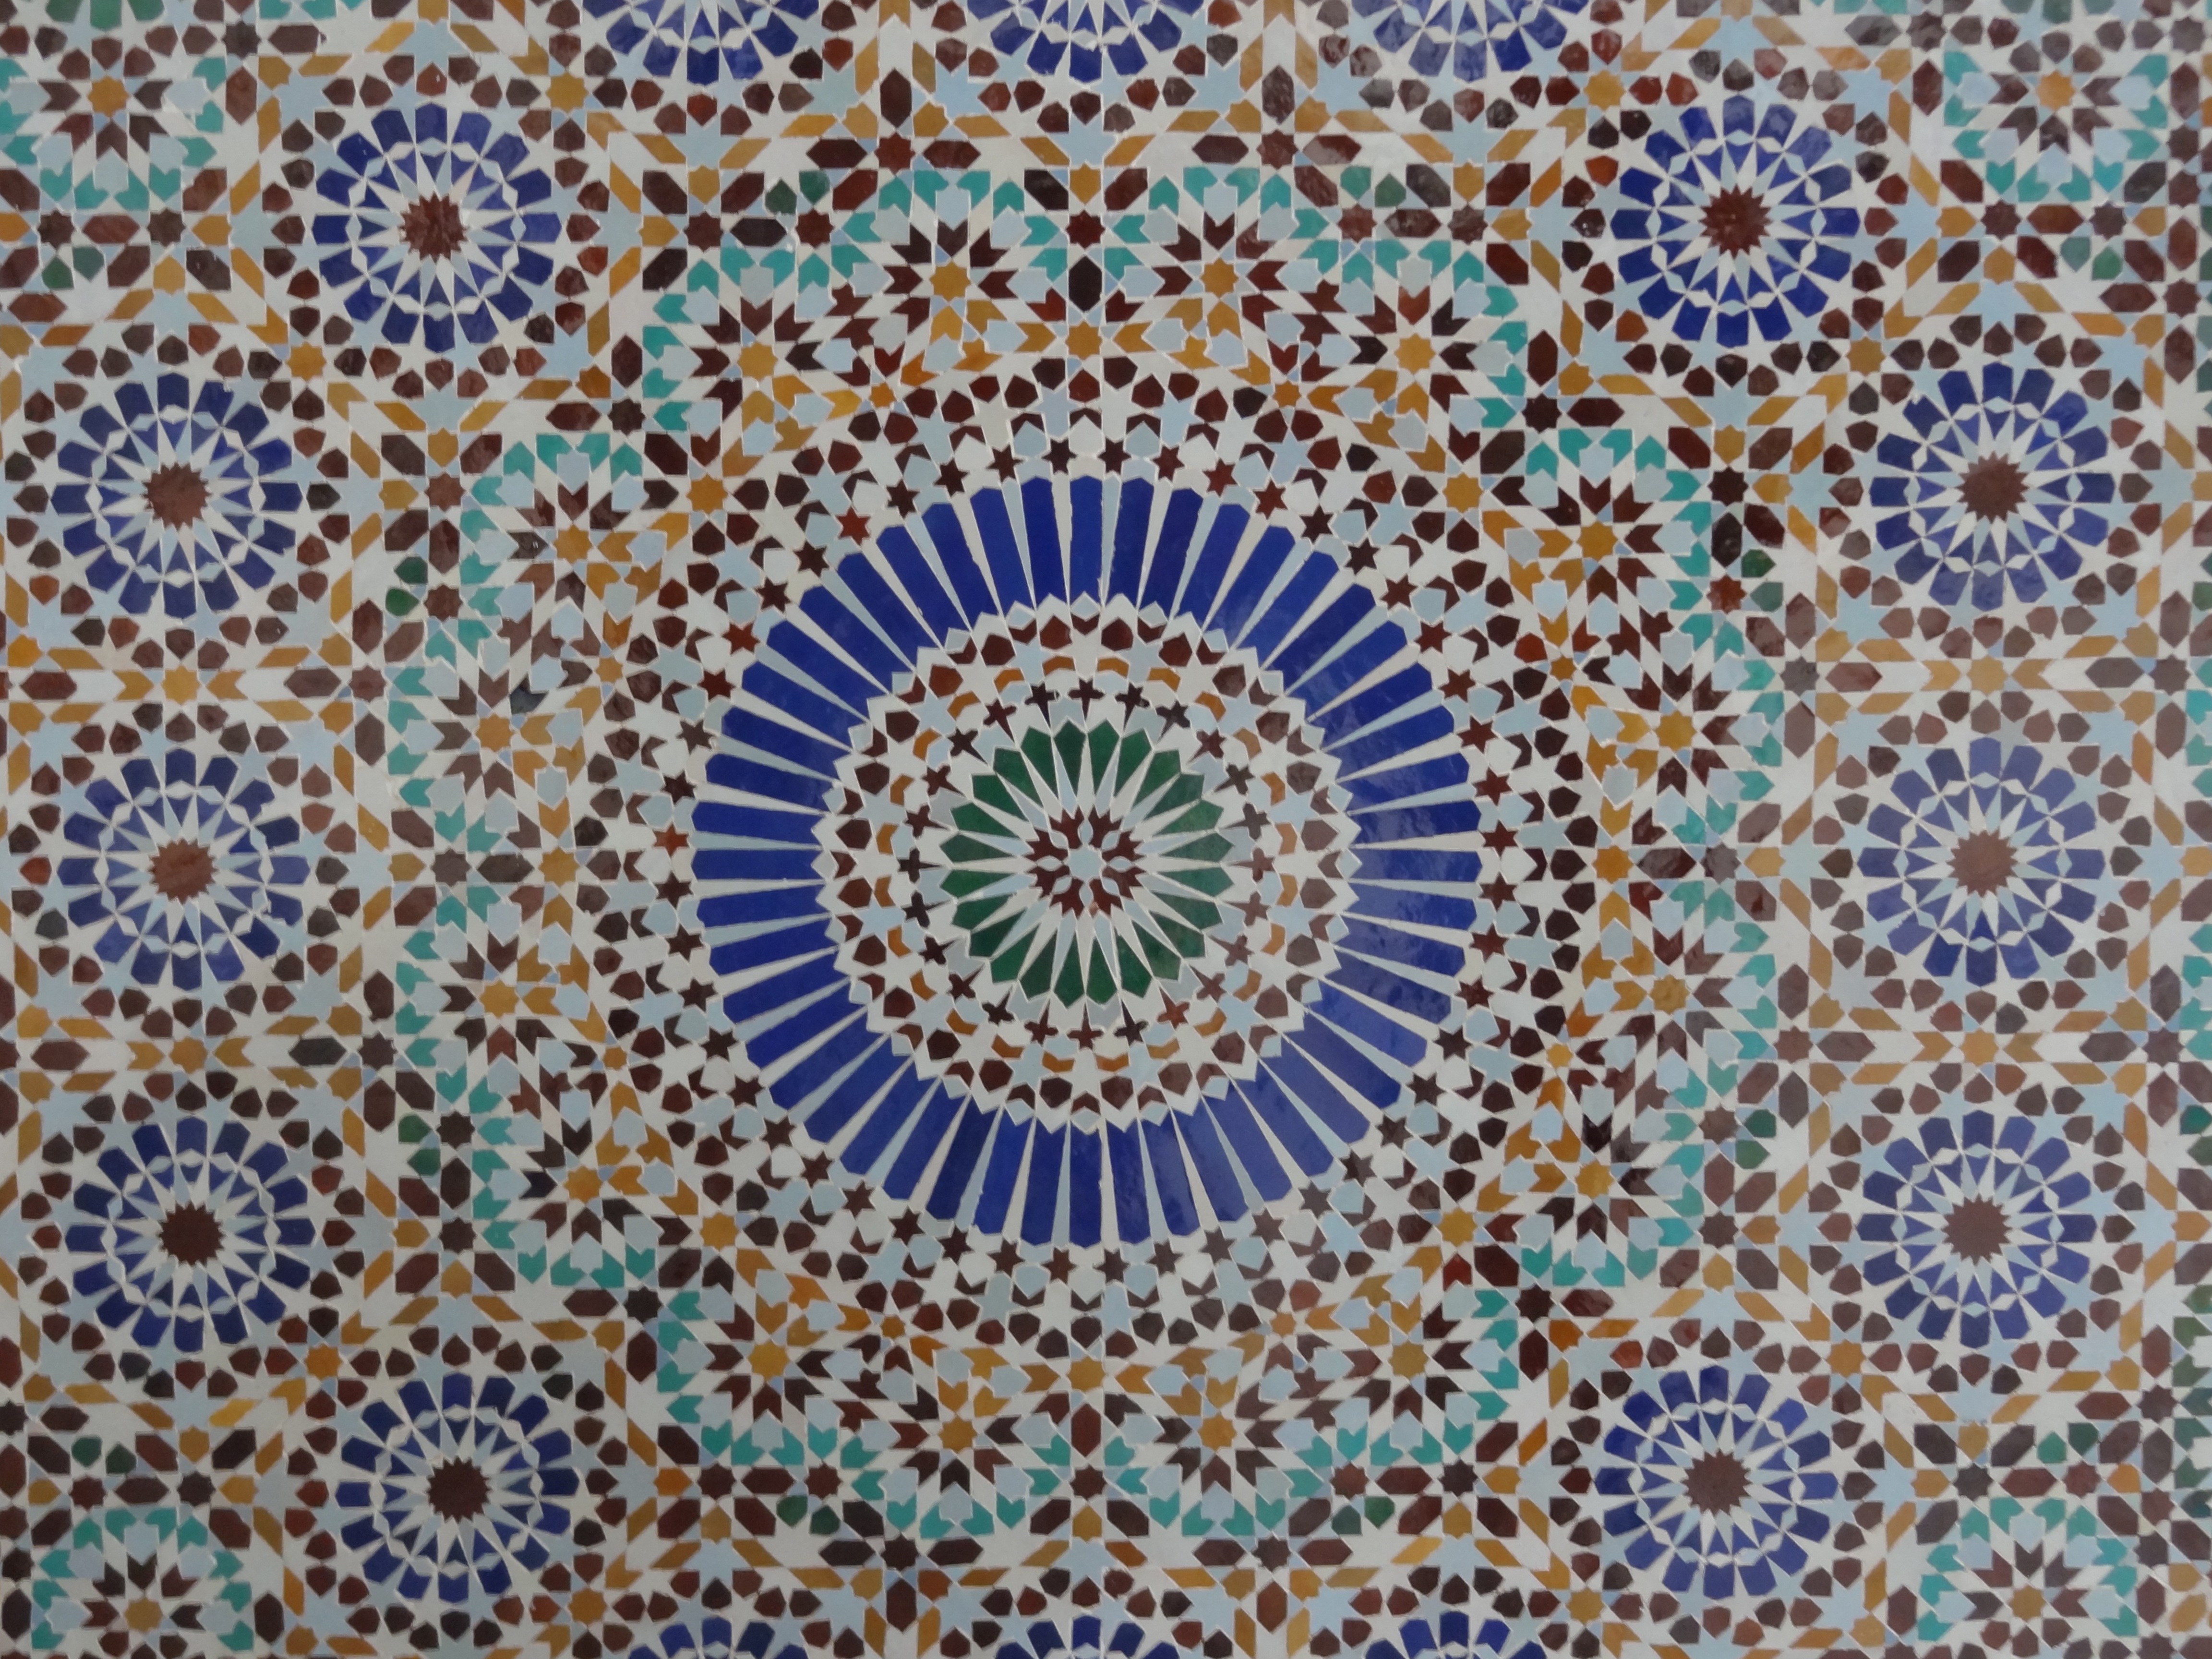
pattern, geometry, tile, circle, textile, art, design, symmetry, mosaic, mosque, rosas, flooring